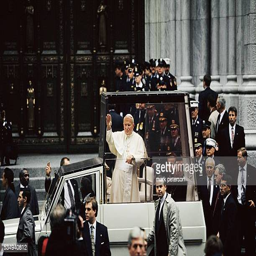
religious leader waves to a crowd of people while visiting late gothic revival structure